The Haymarket Tragedy

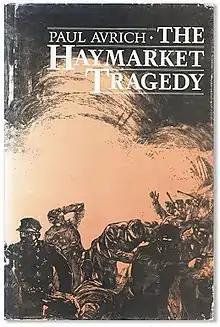
First edition

The Haymarket Tragedy is a 1984 history book by Paul Avrich about the Haymarket affair and the resulting trial.